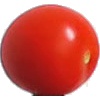
Label: Tomato Cherry Red 1